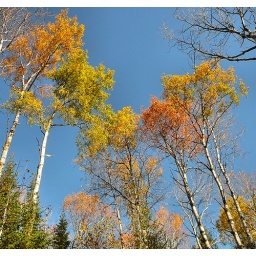
Birch trees against a brilliant blue sky. These birches were along the road into cabins 1-6.